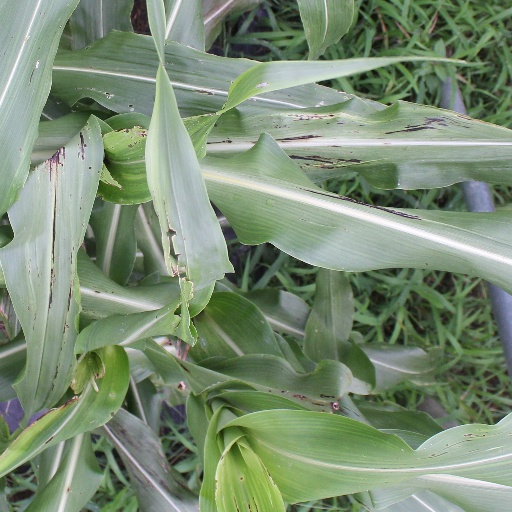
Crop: sorghum